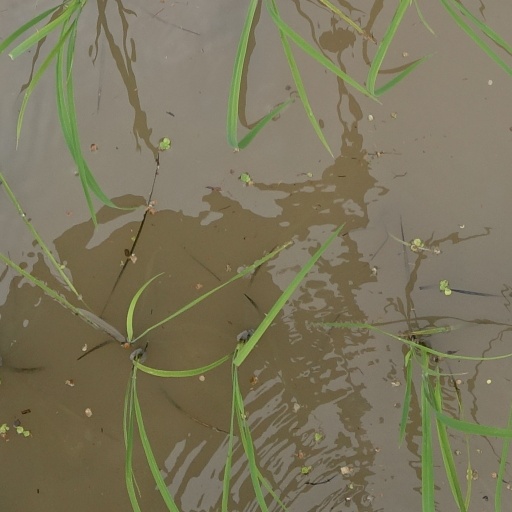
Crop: rice